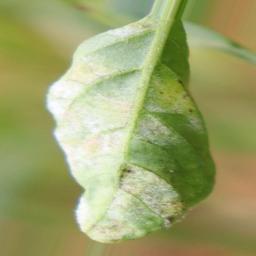
Label: cercospora